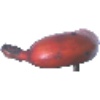
Label: Banana Red 1